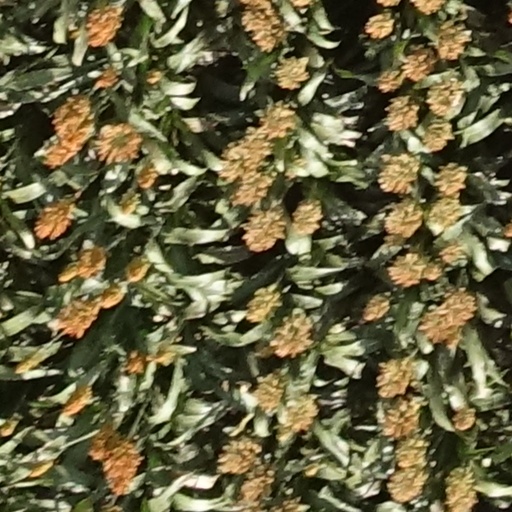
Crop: sorghum